Cliffside Apartments

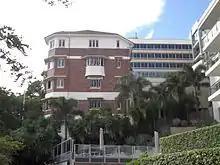
Building in 2015

Cliffside Apartments is a five-story, masonry building located on the cliff at Kangaroo Point overlooking Garden's Point and the City Botanic Gardens. The building is of load-bearing cavity brick construction finished alternately in face brickwork and cement render. Concrete construction is used in retaining walls and car parking structures on the southern side of the building. The northern elevation facing the Brisbane River is dominated by large hexagonal bay windows projecting from the corners of the building. This elevation also has a number of smaller, faceted bay windows and a central, decorated bay window spanning two floors and housing a large sign inscribed "Cliffside".